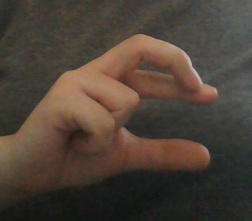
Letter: thal